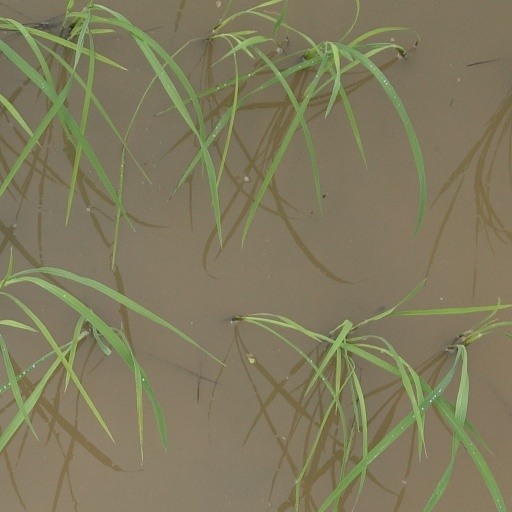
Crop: rice